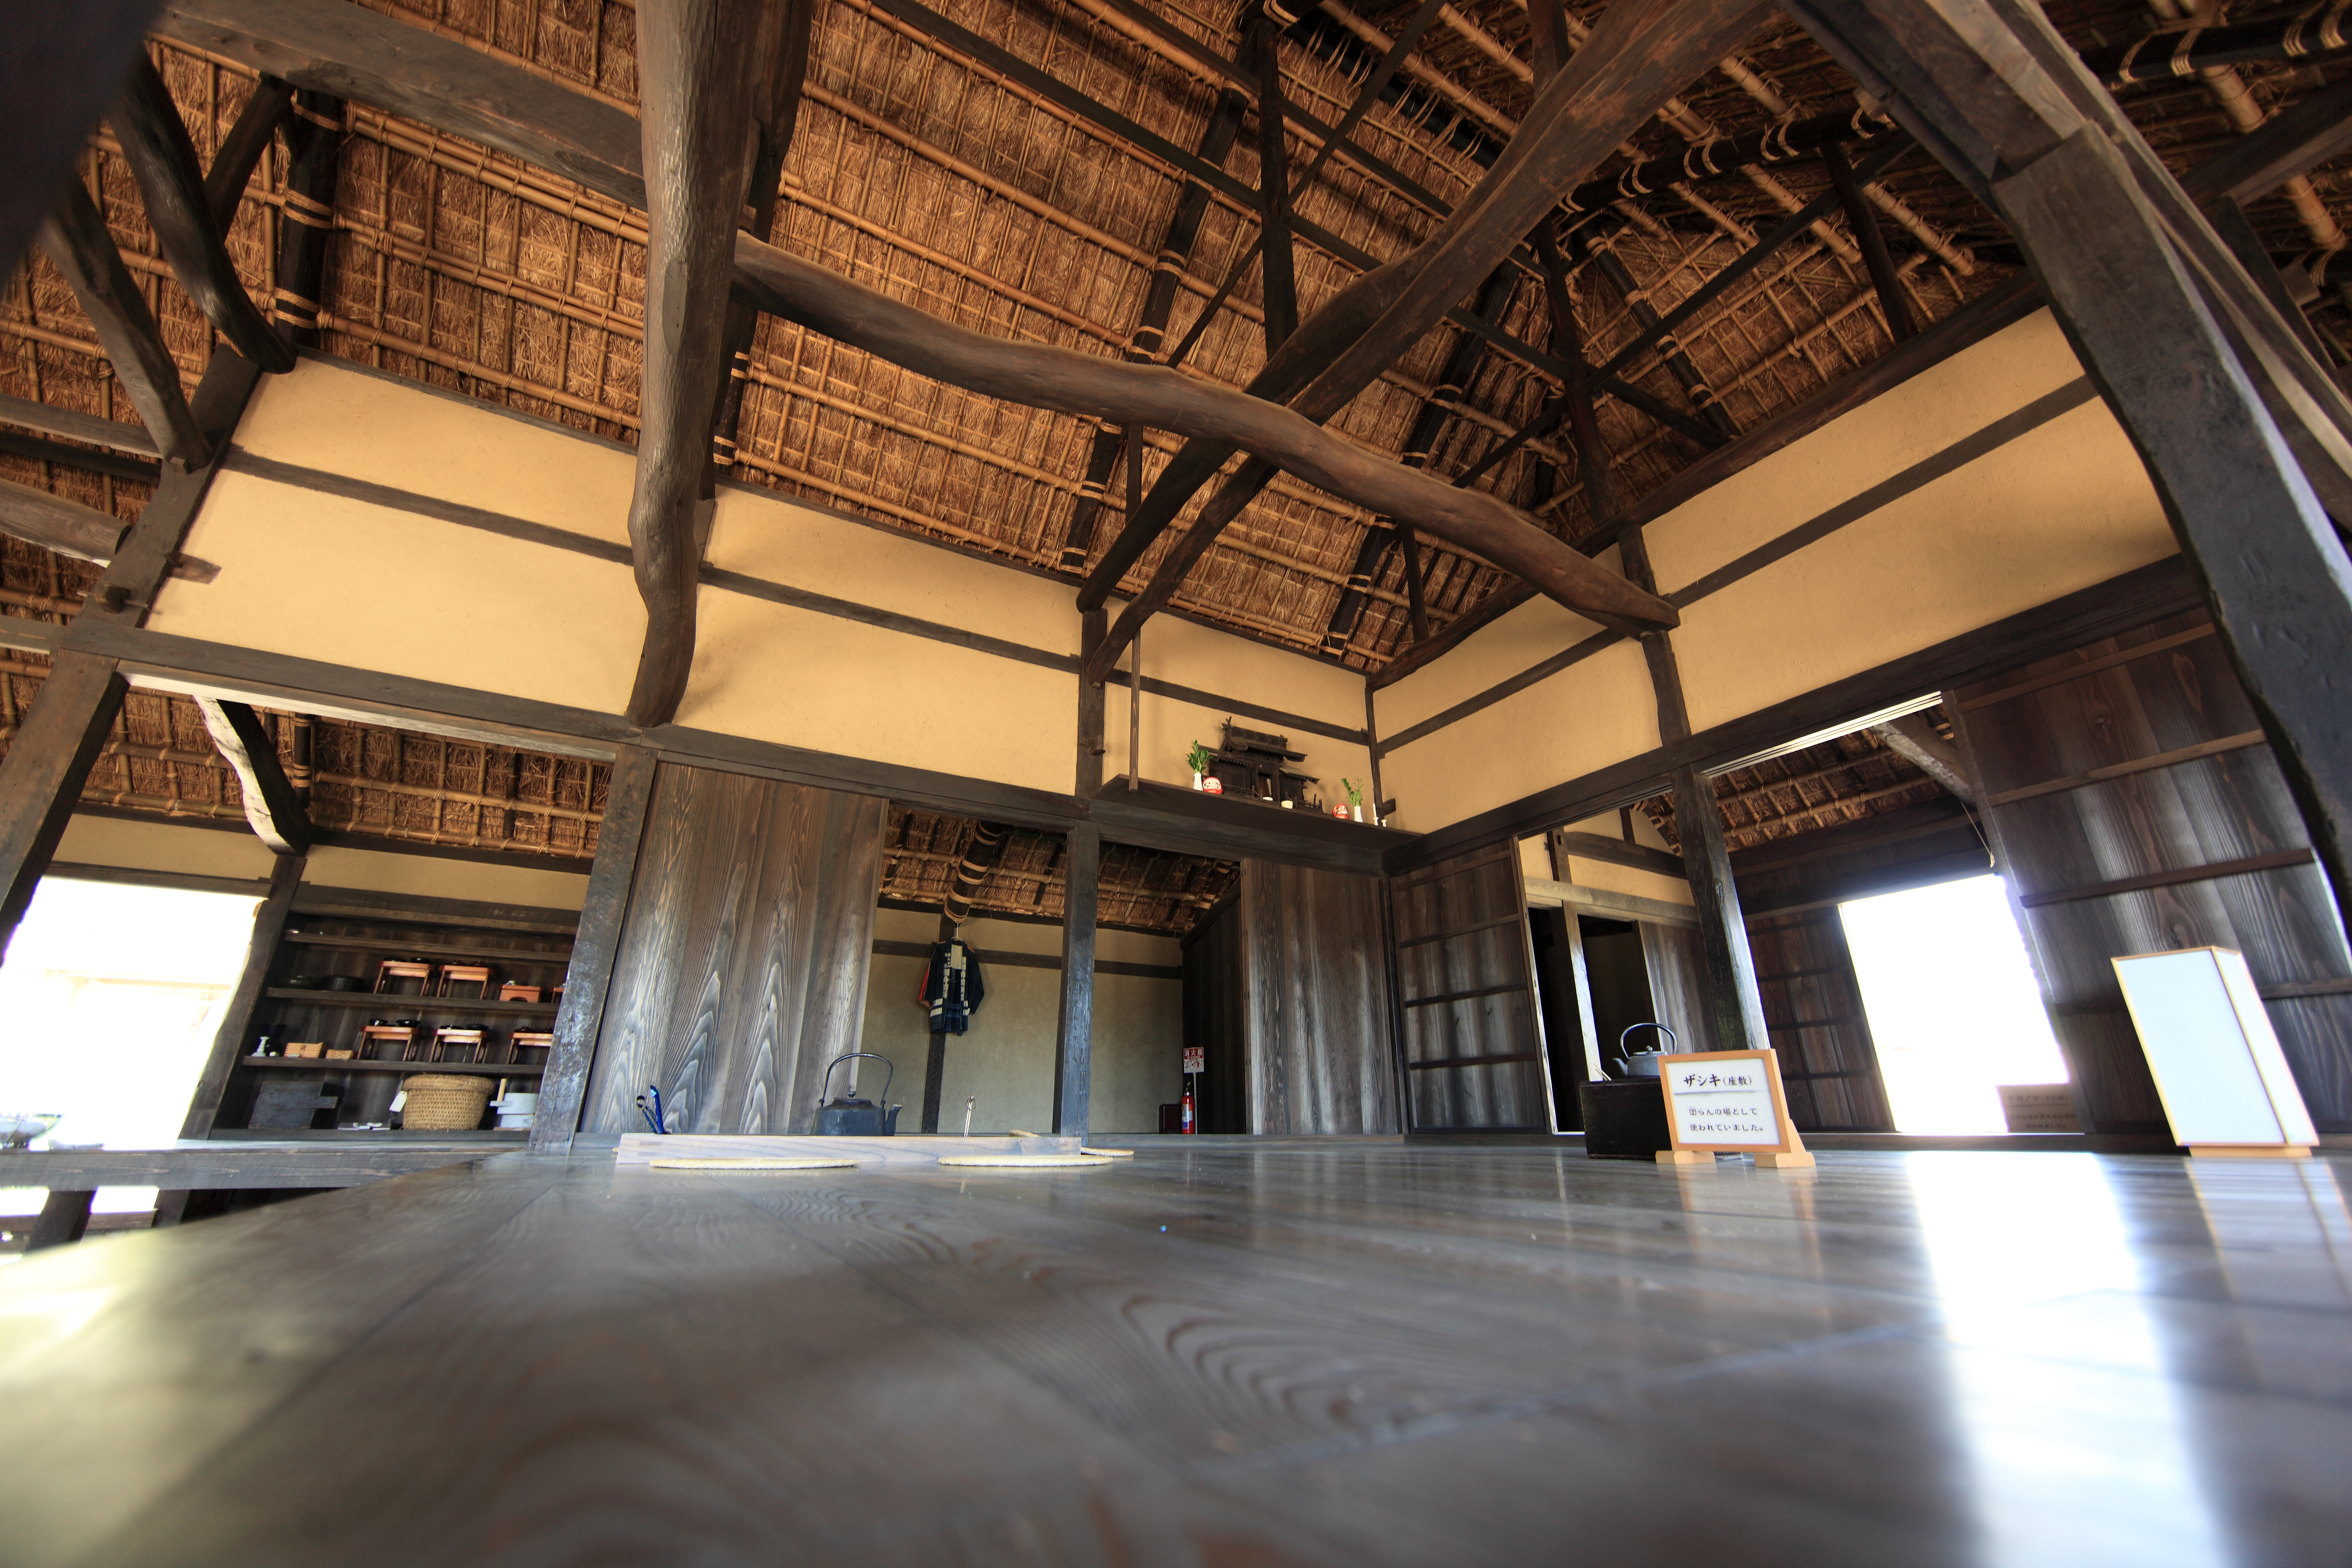
architecture, wood, farm, house, floor, interior, home, high, hall, ancient, interior design, design, japanese, 5d, style, hires, tourist attraction, lobby, markii, traditional, folk, hi, res, resolution, ibaraki, hitachi, hitachiseasidepark